Éamon de Valera

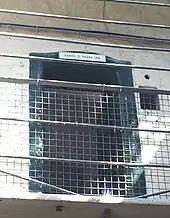
The Kilmainham Gaol cell of Éamon de Valera

De Valera's supporters and detractors argue about his bravery during the Easter Rising. His supporters claim he showed leadership skills and a capacity for meticulous planning. His detractors claim he suffered a nervous breakdown during the Rising. According to accounts from 1916, de Valera was seen running about, giving conflicting orders, refusing to sleep and on one occasion, having forgotten the password, almost getting himself shot in the dark by his own men. According to one account, de Valera, on being forced to sleep by one subordinate who promised to sit beside him and wake him if he was needed, suddenly woke up, his eyes "wild", screaming, "Set fire to the railway! Set fire to the railway!" Later in the Ballykinlar internment Camp, one de Valera loyalist approached another internee, a medical doctor, recounted the story, and asked for a medical opinion as to de Valera's condition. He also threatened to sue the doctor, future Fine Gael TD and Minister, Dr. Tom O'Higgins, if he ever repeated the story. The British reportedly, however, considered de Valera's forces the best-trained and best-led among the rebels. De Valera's latest biographer, Anthony J. Jordan, writes of this controversy, "Whatever happened in Boland's Mills, or any other garrison, does not negate or undermine in any way the extraordinary heroism of "Dev" and his comrades".